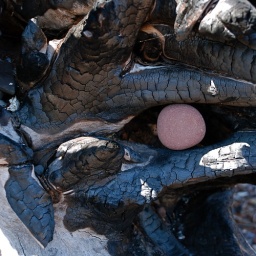
found this rock embedded in the charred remains of a tree stump on the beach.